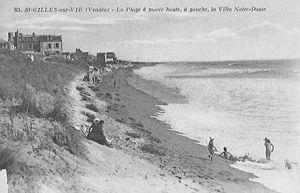
Saint-Gilles-sur-Vie dans le département de la Vendée (France)
Saint-Gilles-Croix-de-Vie est une commune du centre-ouest de la France, située sur la Côte de Lumière, dans le département de la Vendée en région Pays de la Loire.